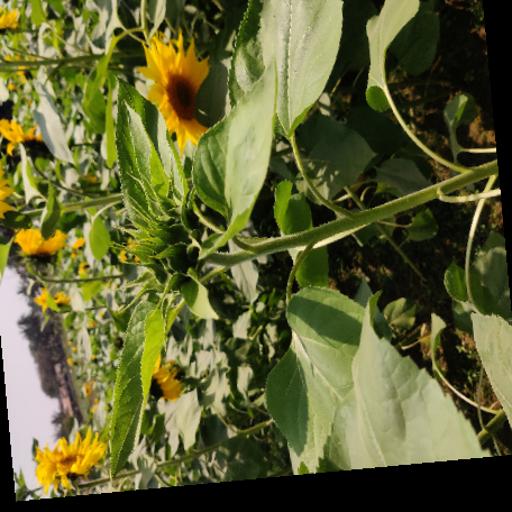
Label: Fresh_leaf